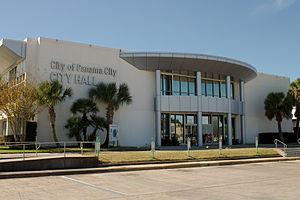
La ville de Panama City est le siège du comté de Bay, dans l’État de Floride, aux États-Unis. Sa population s’élevait à 36 484 habitants lors du recensement de 2010, estimée à 36 986 habitants en 2017.